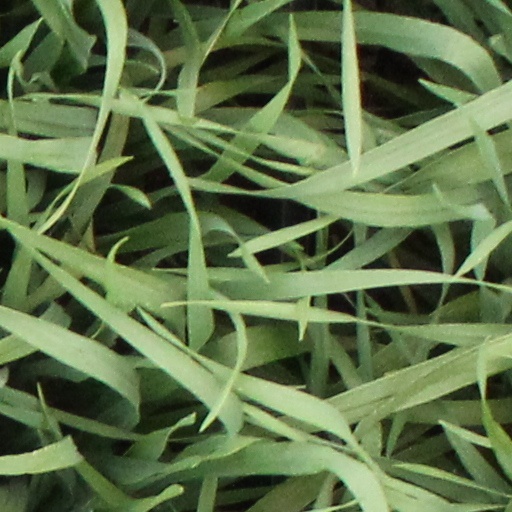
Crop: wheat